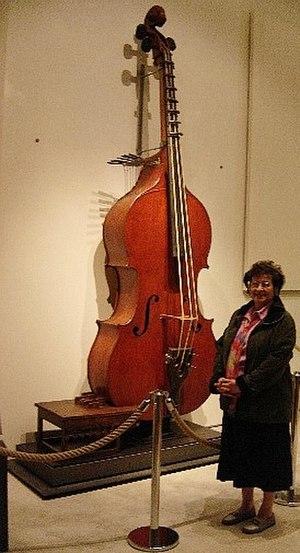
La contrebasse est un instrument grave de la famille des instruments à cordes. Avant l'octobasse, la contrebasse est le plus grand et l'un des plus graves instruments de cette famille. À la différence des autres instruments de la famille, qui s'accordent en quintes, elle s'accorde aujourd’hui en quartes, essentiellement pour des raisons de facilité de doigté.
Le musée de la Musique de la Philharmonie de Paris possède une prestigieuse collection de plusieurs milliers d'instruments et d'objets d'art, héritière de celle du Conservatoire national supérieur de musique de Paris, qui retrace l'histoire de la musique occidentale, savante et populaire, du XVIᵉ siècle à nos jours tout en offrant un large aperçu des principales musiques du monde.
L’octobasse est le plus grand et le plus grave des instruments de la famille des instruments à cordes. Il n’en existe que cinq au monde.